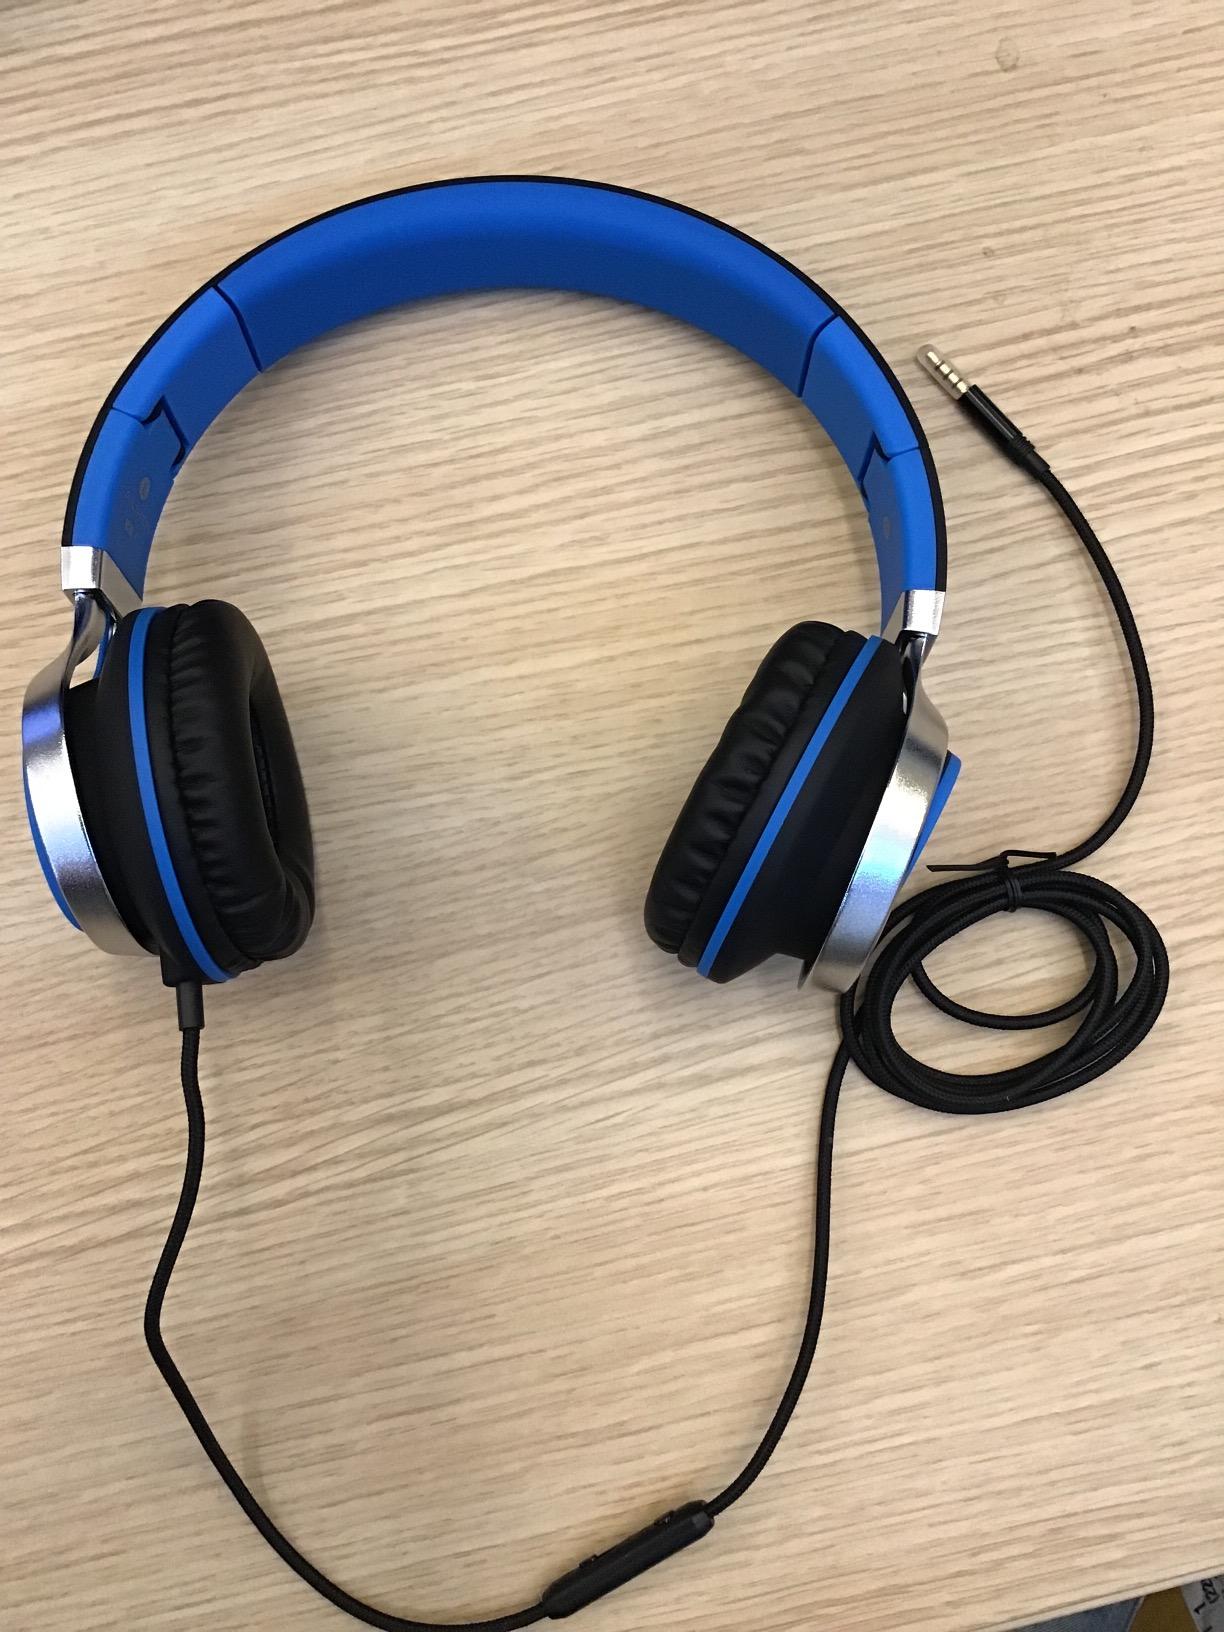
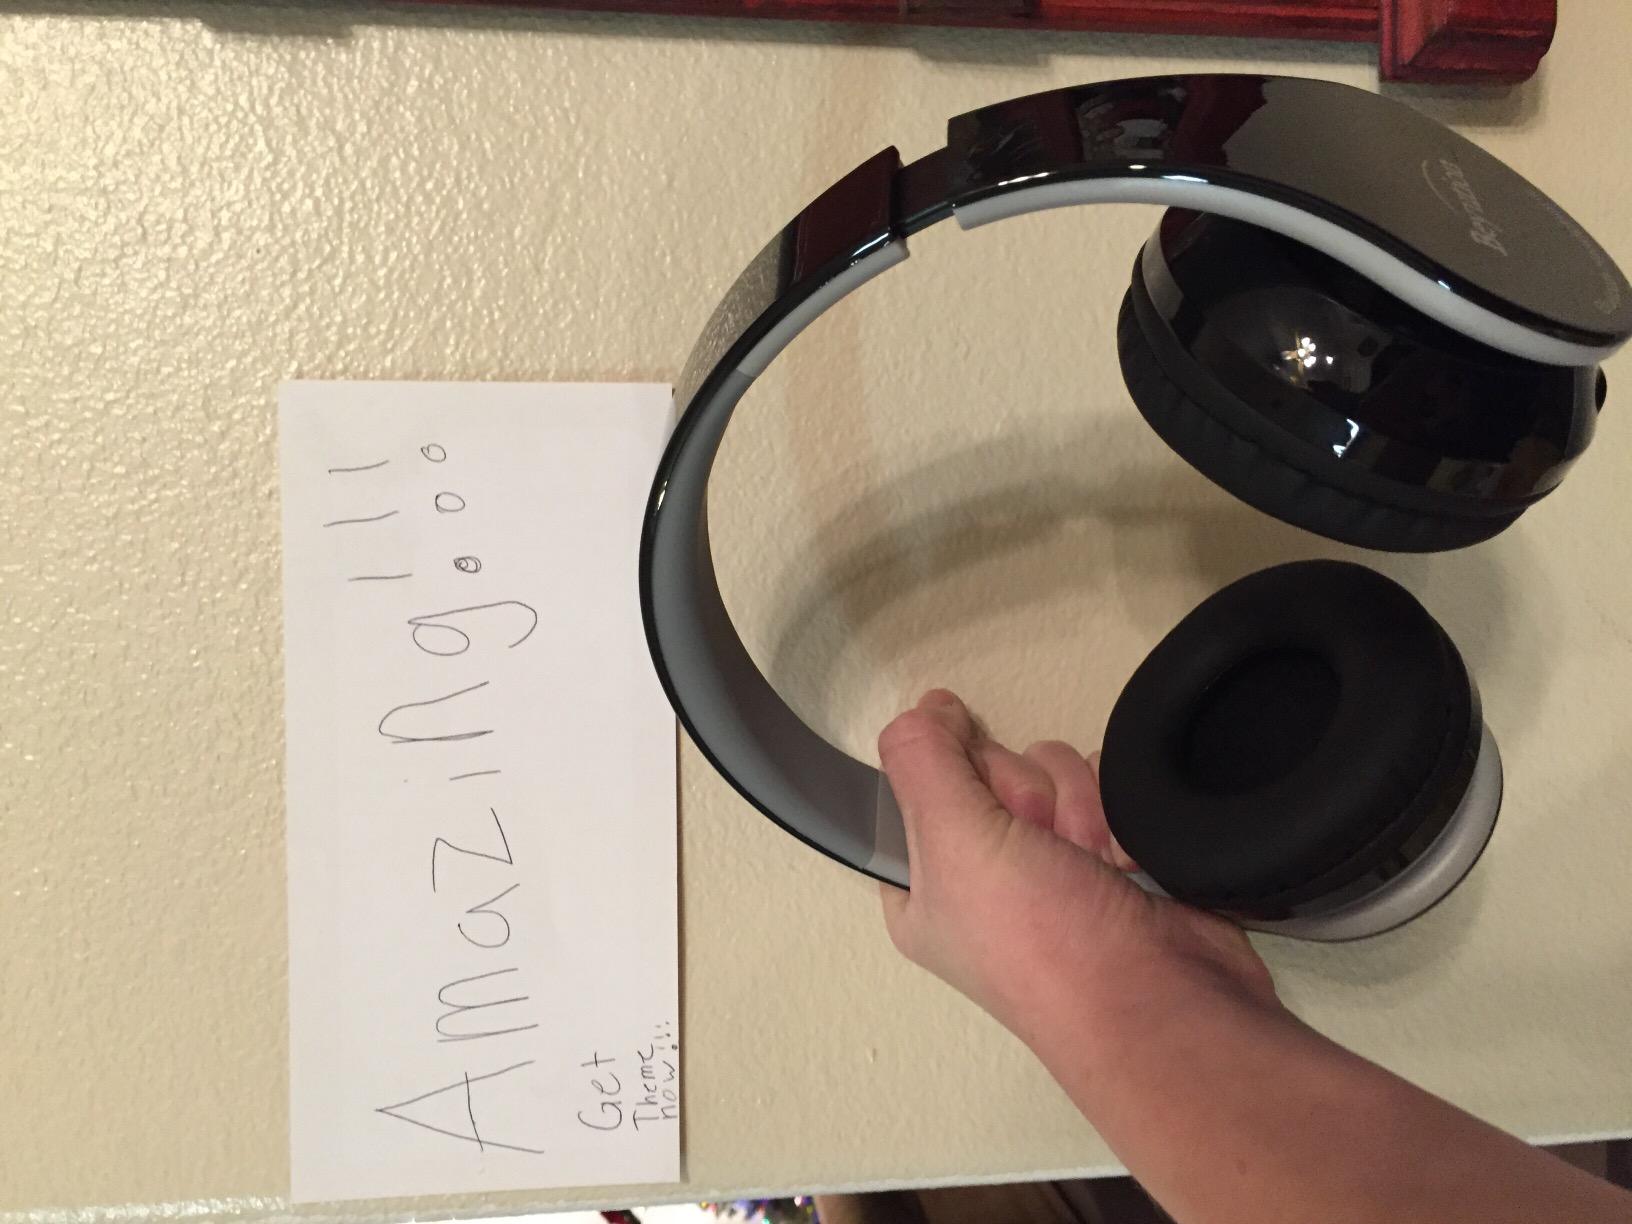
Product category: headphones
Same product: no